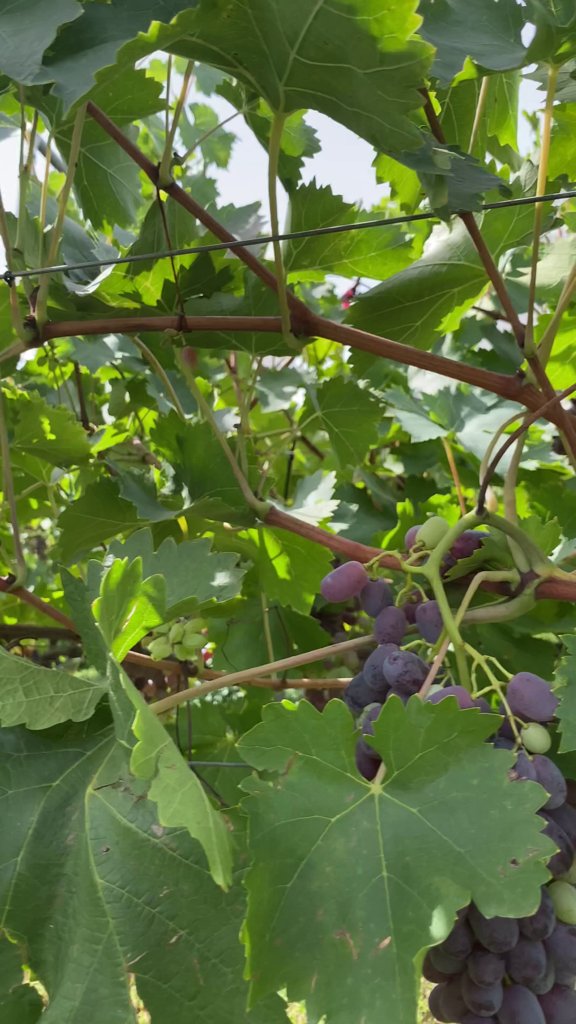
Berries visible: 48
Grape clusters: 2